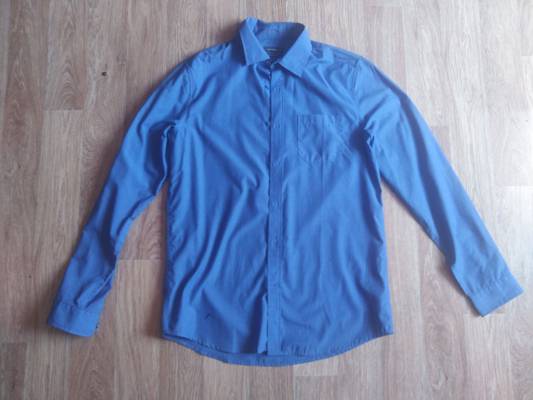
Waste category: clothes